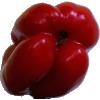
Label: Pepper Red 1